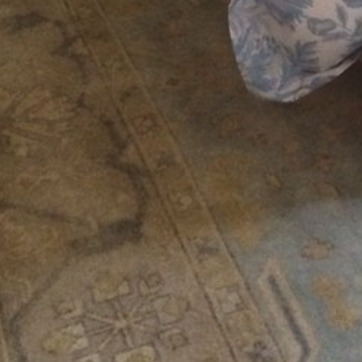
Material: carpet